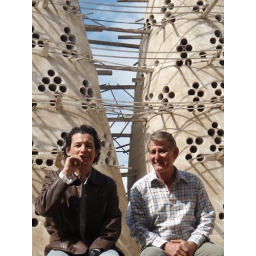
Bobby and Mahmud (pigeon man) at pigeon house in Qoutour